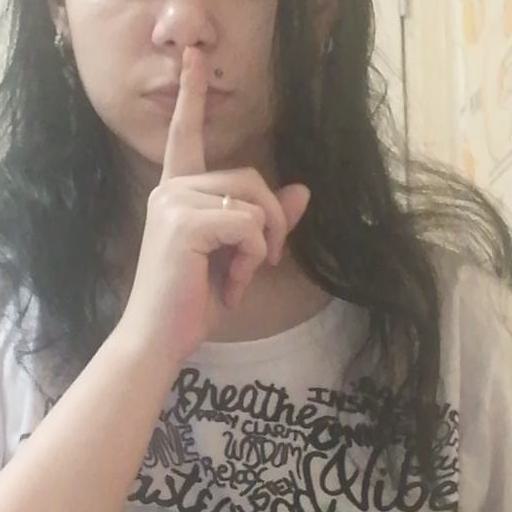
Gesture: mute